Question: Please indicate a possible affordance area of the hot dog that can be used for eating
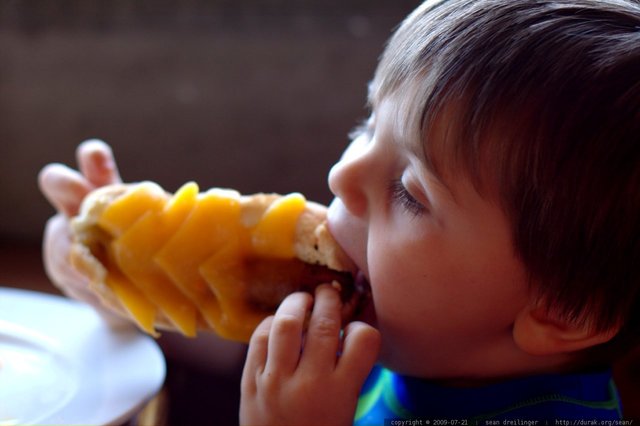
Answer: [65.5, 188, 362.5, 340]